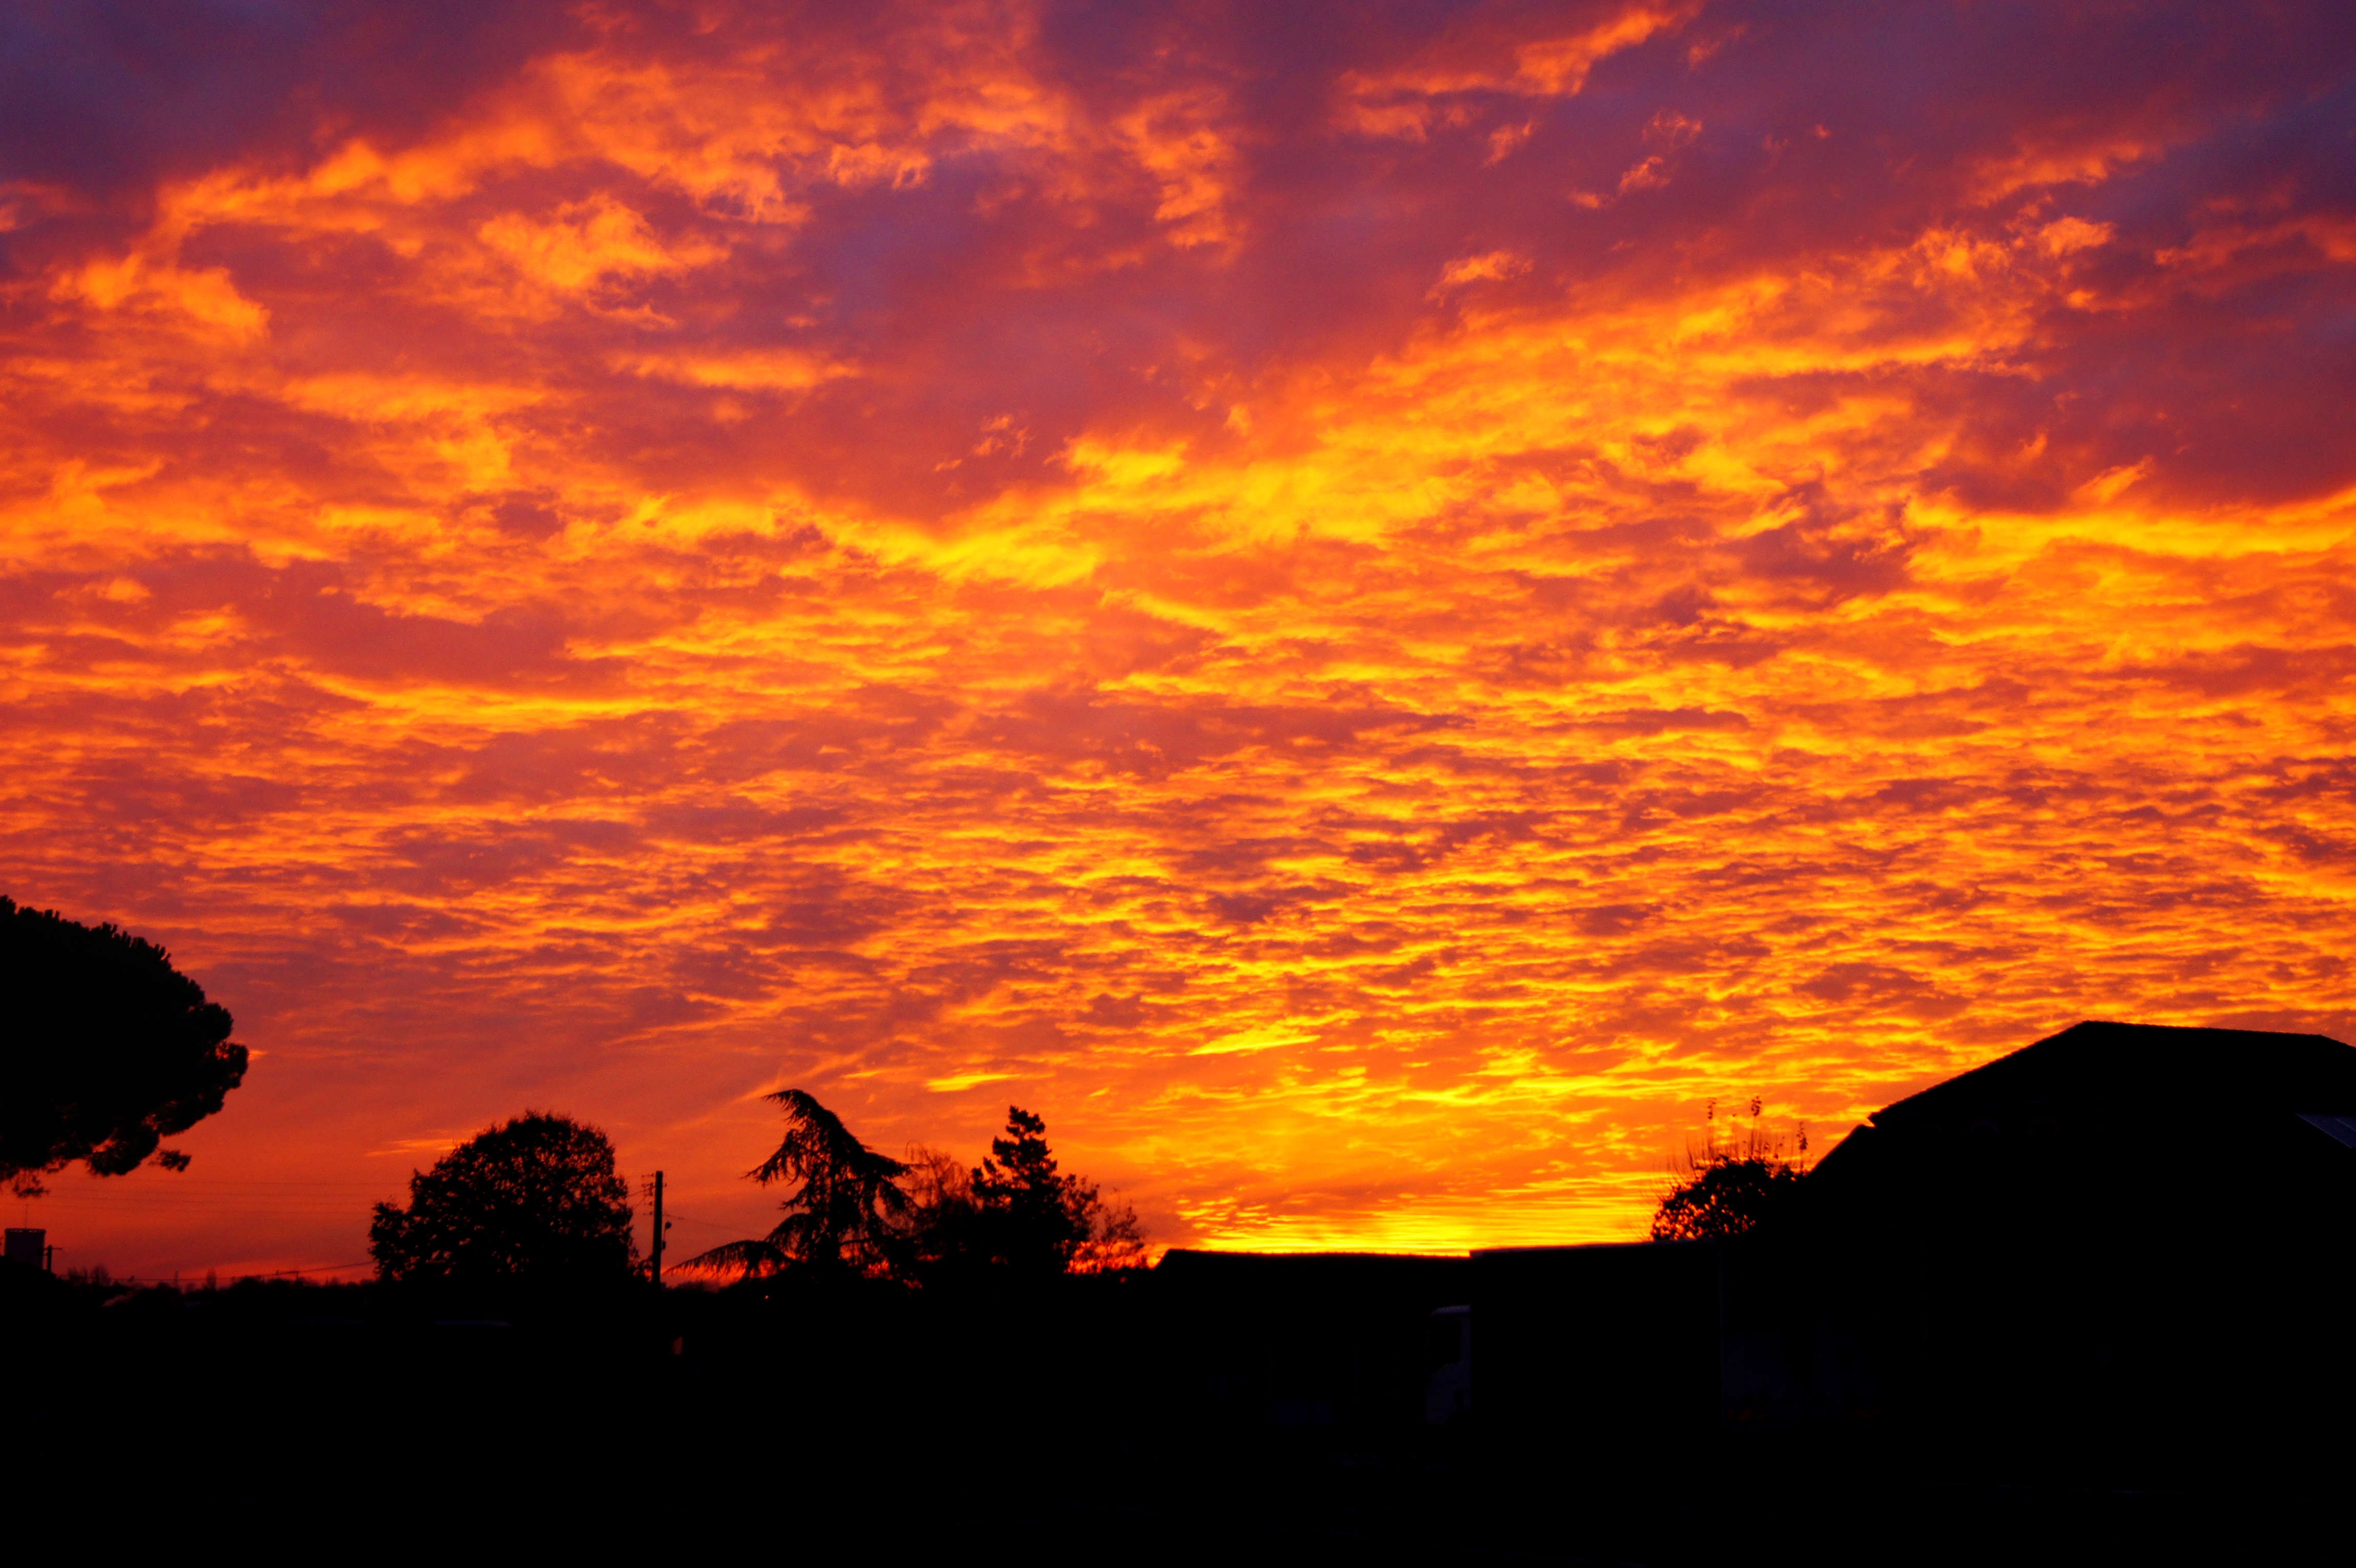
landscape, horizon, cloud, sky, sun, sunrise, sunset, morning, dawn, atmosphere, dusk, evening, natural, fire, colorful, clouds, lift, afterglow, against the light, red sky at morning